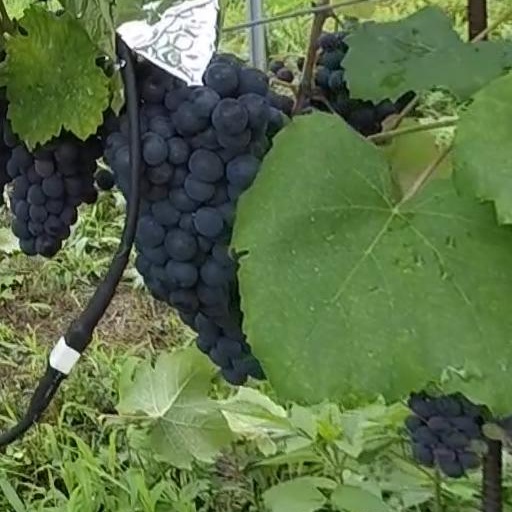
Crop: grape